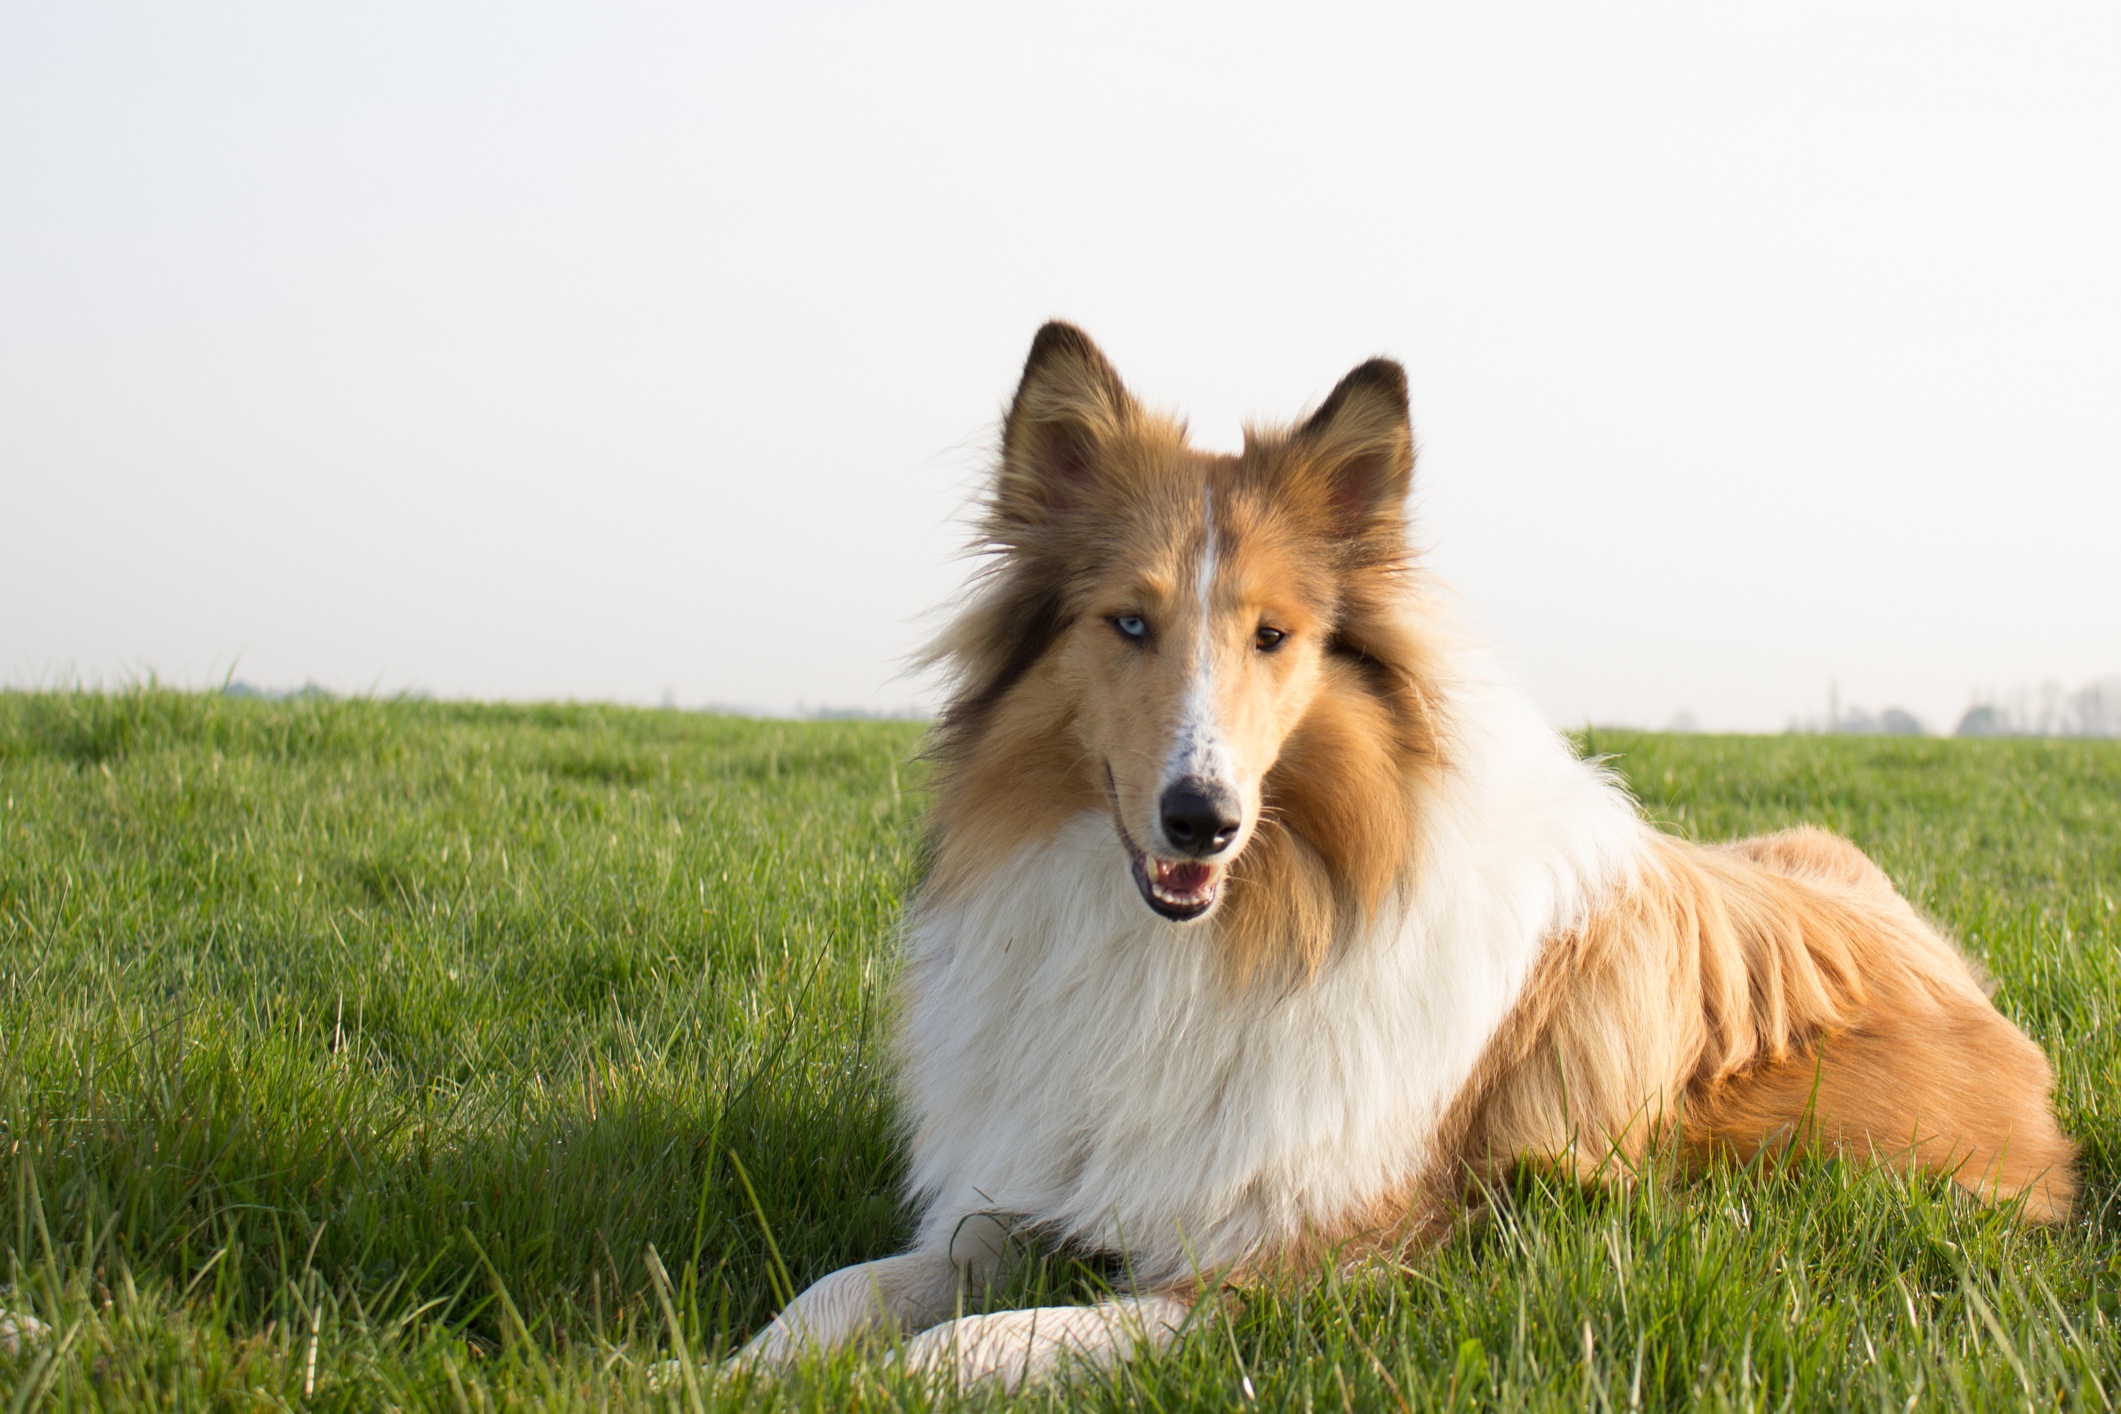
grass, view, dog, animal, collie, pet, fur, mammal, vertebrate, wait, animal world, dog breed, dear, animal portrait, concerns, shetland sheepdog, dog like mammal, dog breed group, icelandic sheepdog, rough collie, tervuren, scotch collie